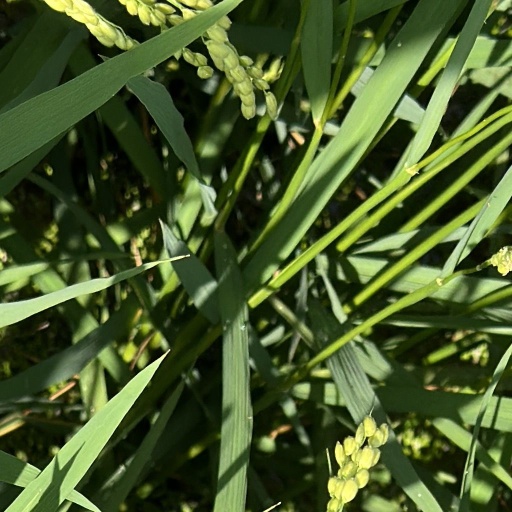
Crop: rice